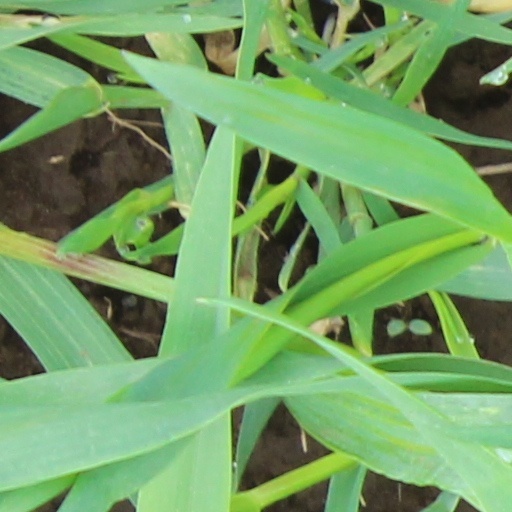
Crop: wheat